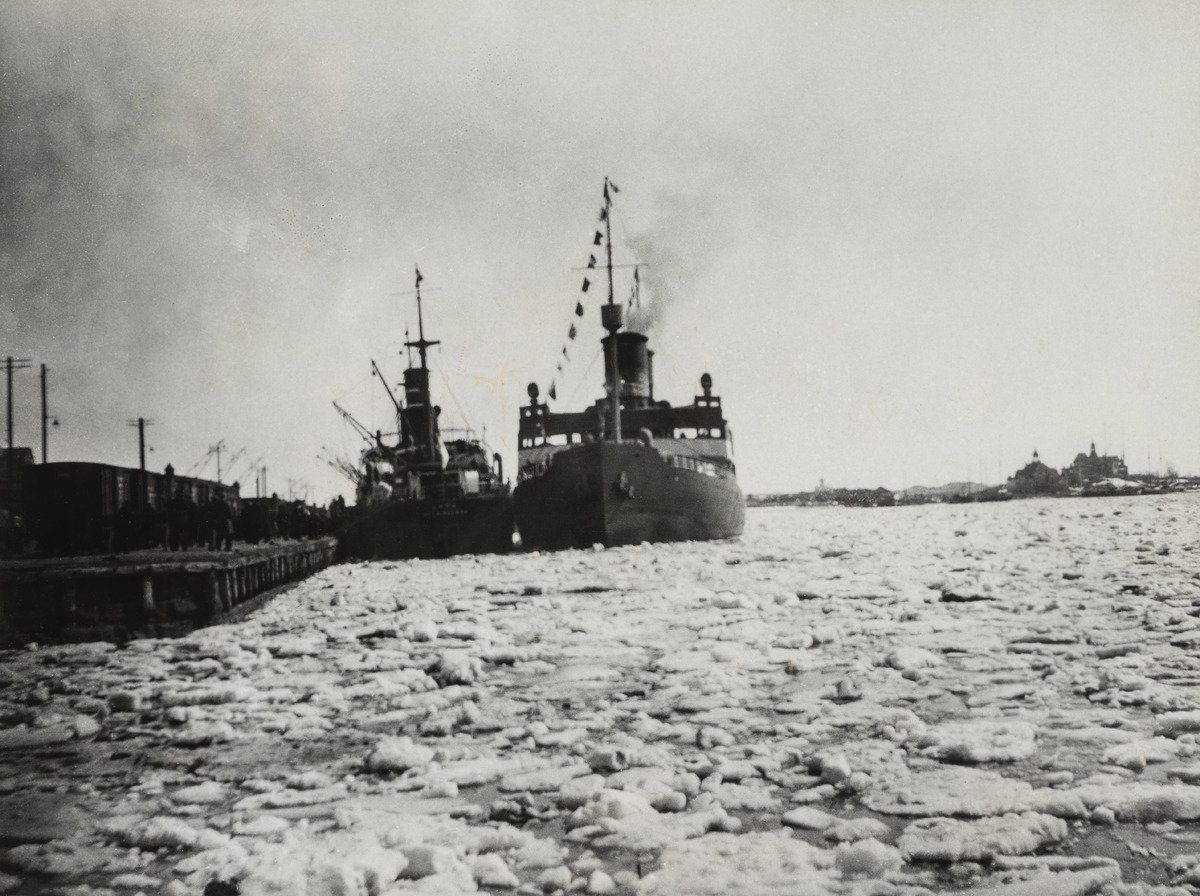
Höyrylaivoja Eteläsatamassa, Rahapajanrannassa (nykyinen Katajanokanlaituri) Katajanokalla
sisällön kuvaus: Höyrylaivoja Eteläsatamassa, Rahapajanrannassa (nykyinen Katajanokanlaituri) Katajanokalla. Kuvan oikeassa reunassa NJK:n paviljonki Valkosaarella ja ravintola Klippan Luodolla. mustavalkoinen
Kuvaaja: Timiriasew, Ivan, valokuvaaja
Ajankohta: kuvausaika 1900 -luku alku
Paikka: Suomi, Uusimaa, Helsinki, Katajanokka Helsinki, Katajanokanlaituri
Aiheet: satamat, höyrylaivat, talvi, jää, saaret, ravintolat